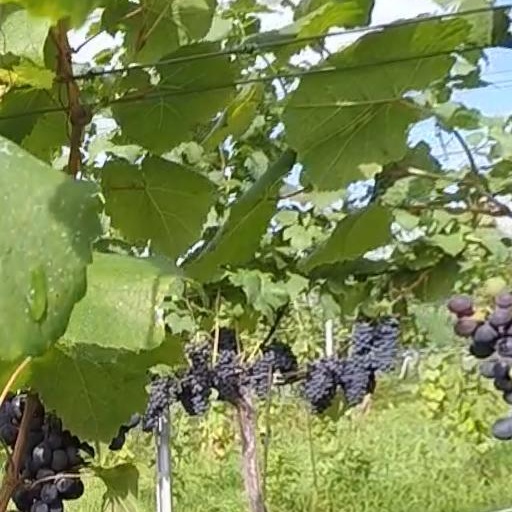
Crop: grape